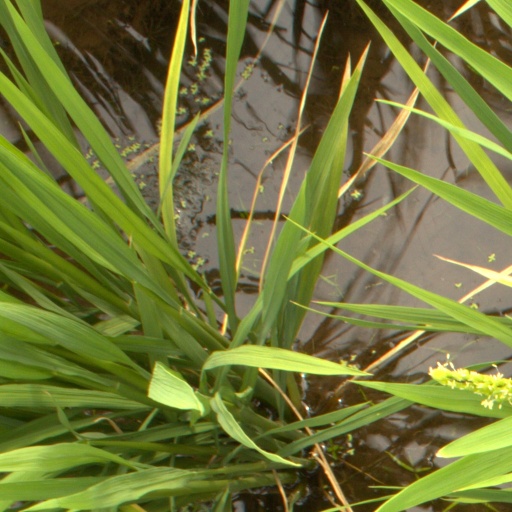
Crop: rice